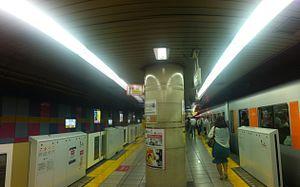
Edogawabashi est une station du métro de Tokyo sur la ligne Yūrakuchō dans l'arrondissement de Bunkyō à Tokyo. Elle est exploitée par le Tokyo Metro.